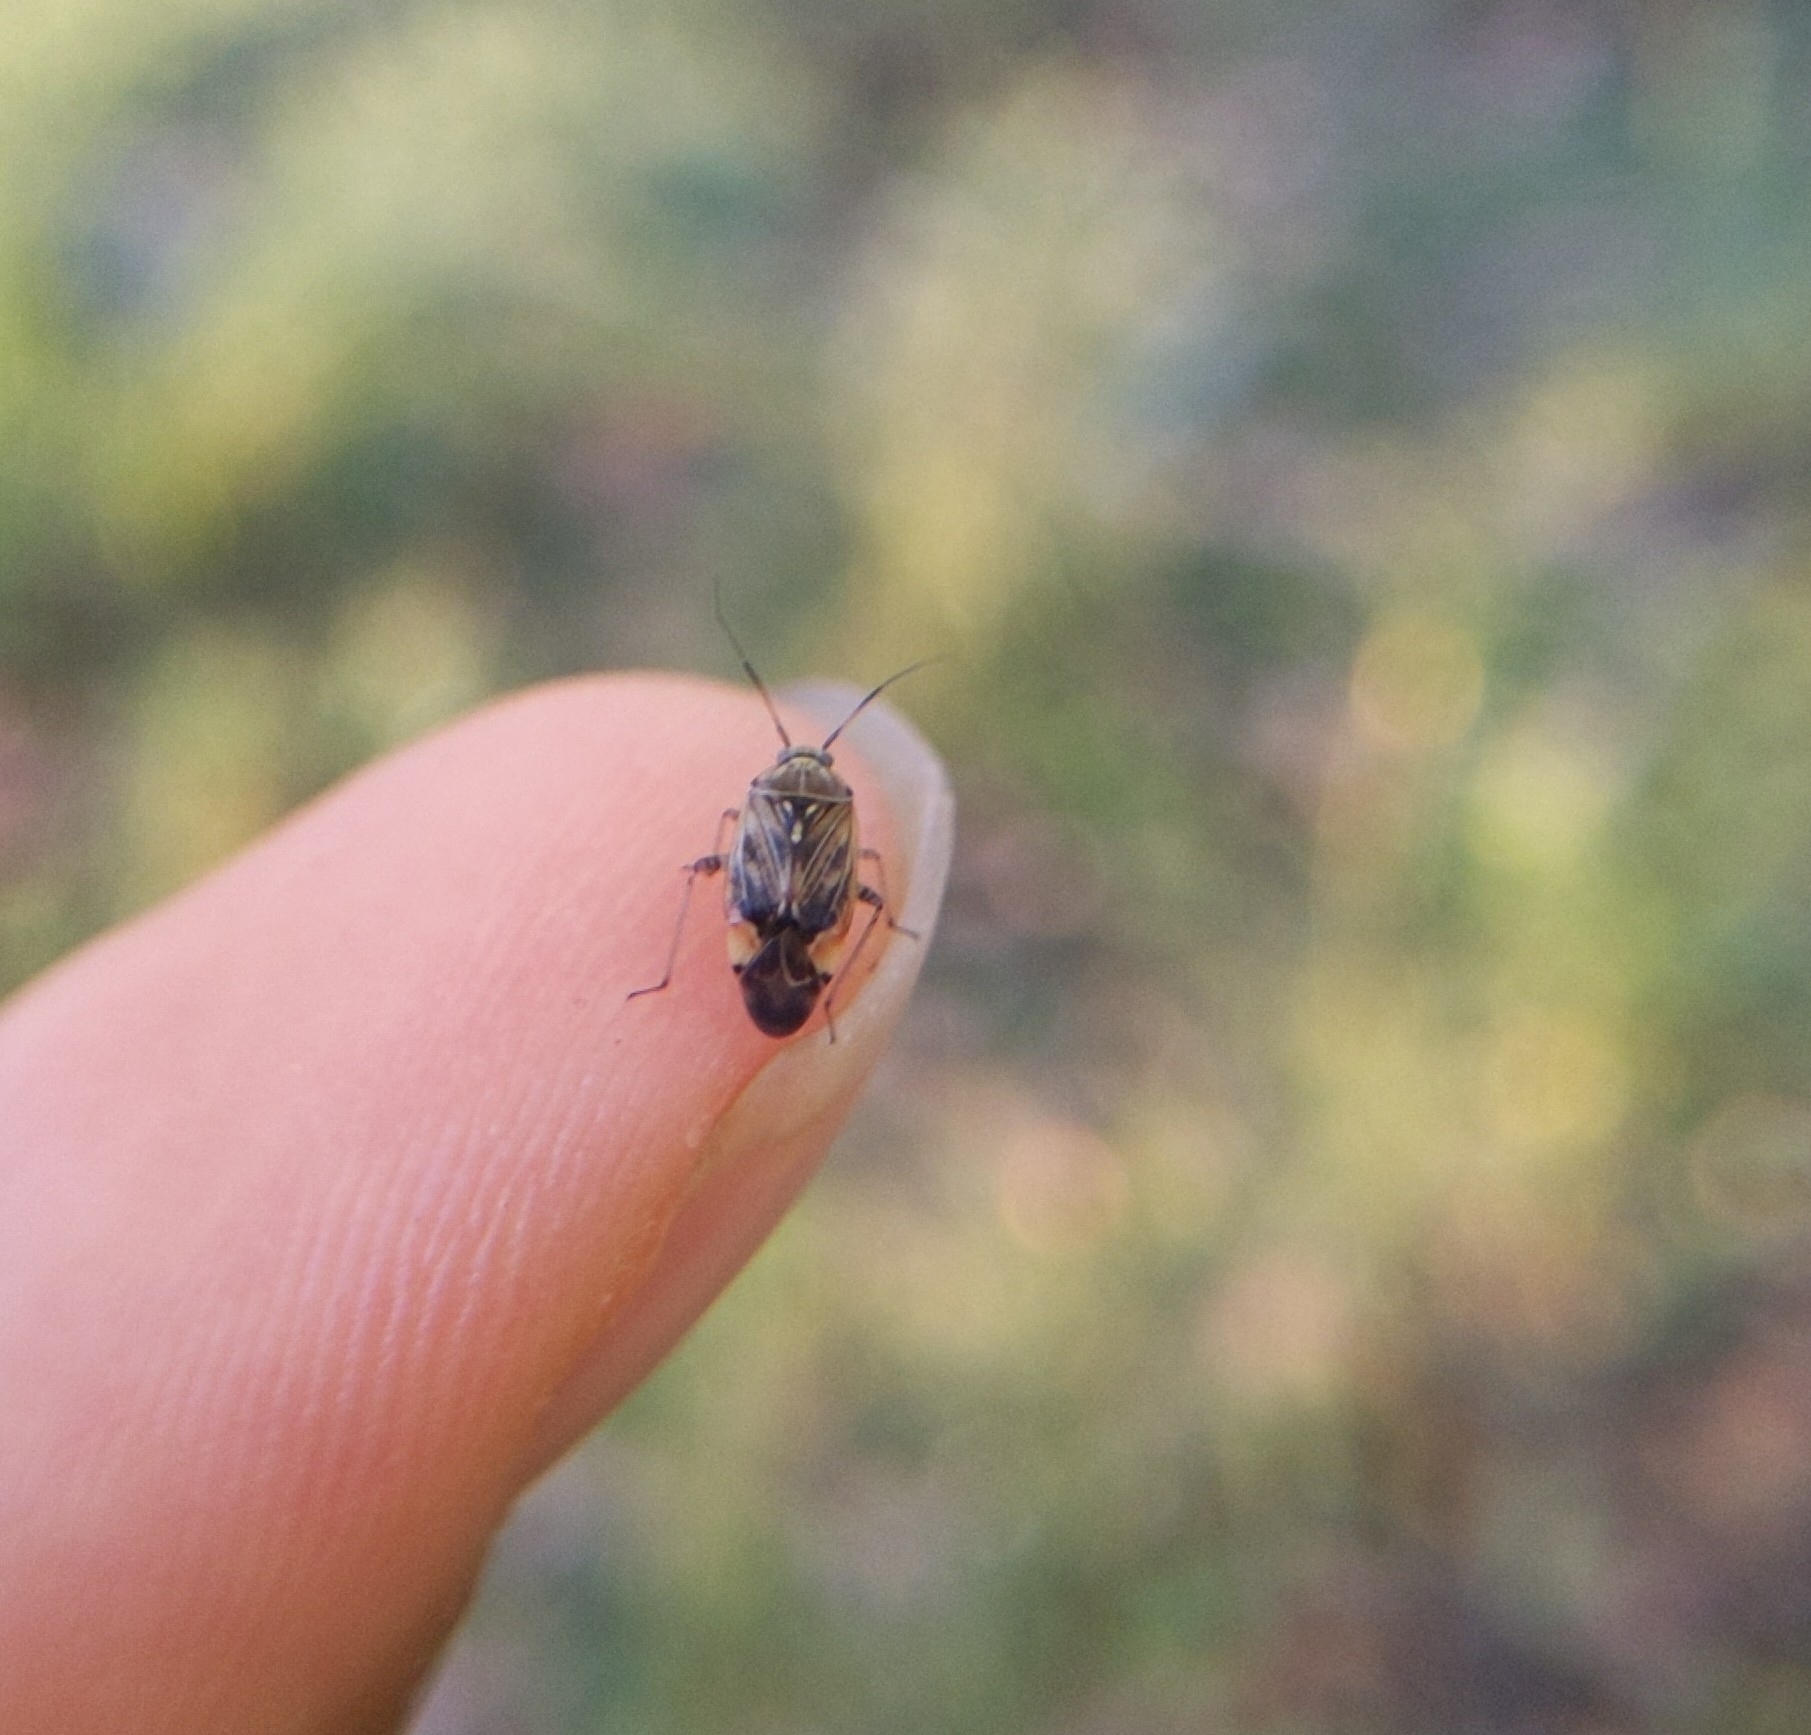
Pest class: lygus_bug